Schubert's last sonatas

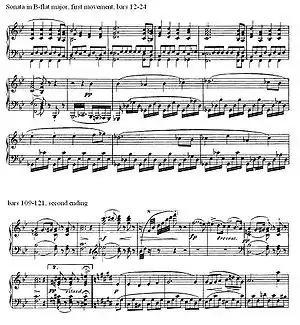
Two sudden, swift changes of tonality, texture, and mood, in the opening movement of the B Sonata, bars 19–20 and 116–17. The tonalities depicted in these two transitions represent, according to Charles Fisk, three distinct tonal strata, conveying contrasting moods, which dominate the entire sonata (these are: B–F major; G–D major; and C–F minor).

Schubert's mature music often manipulates the listener's sense of time and forward movement. Passages creating such an effect appear frequently in the last sonatas, mainly in the first and second movements. Two harmonic devices are employed in the sonatas to create this effect: